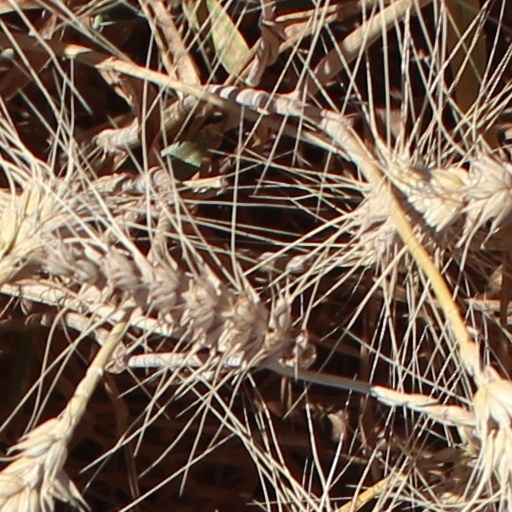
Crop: wheat